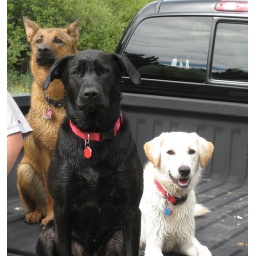
The girls have been swimming in Clear Creek